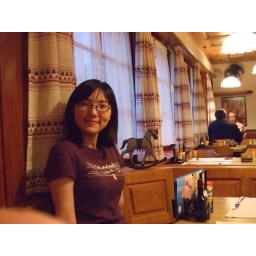
satisfied. I like the wooden horse in my back